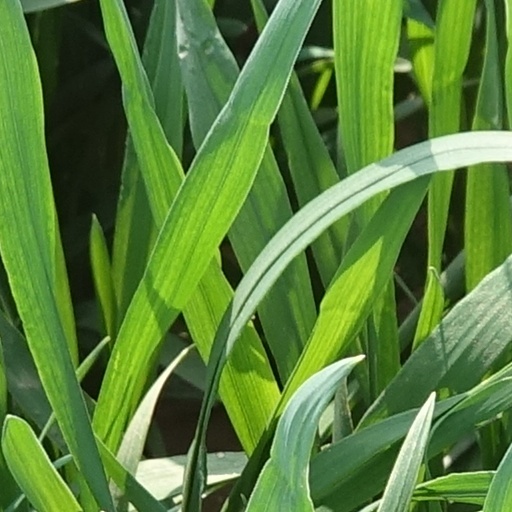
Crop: wheat